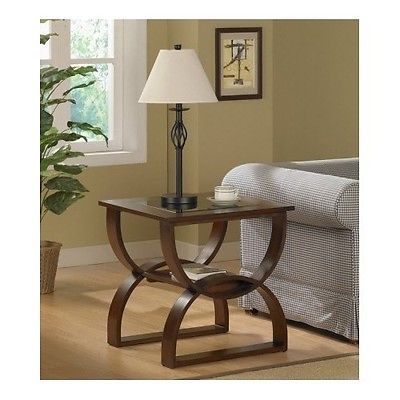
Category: table